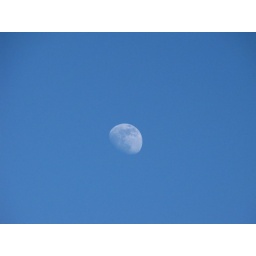
55/365 - 2/24/10 - moon in a blue sky